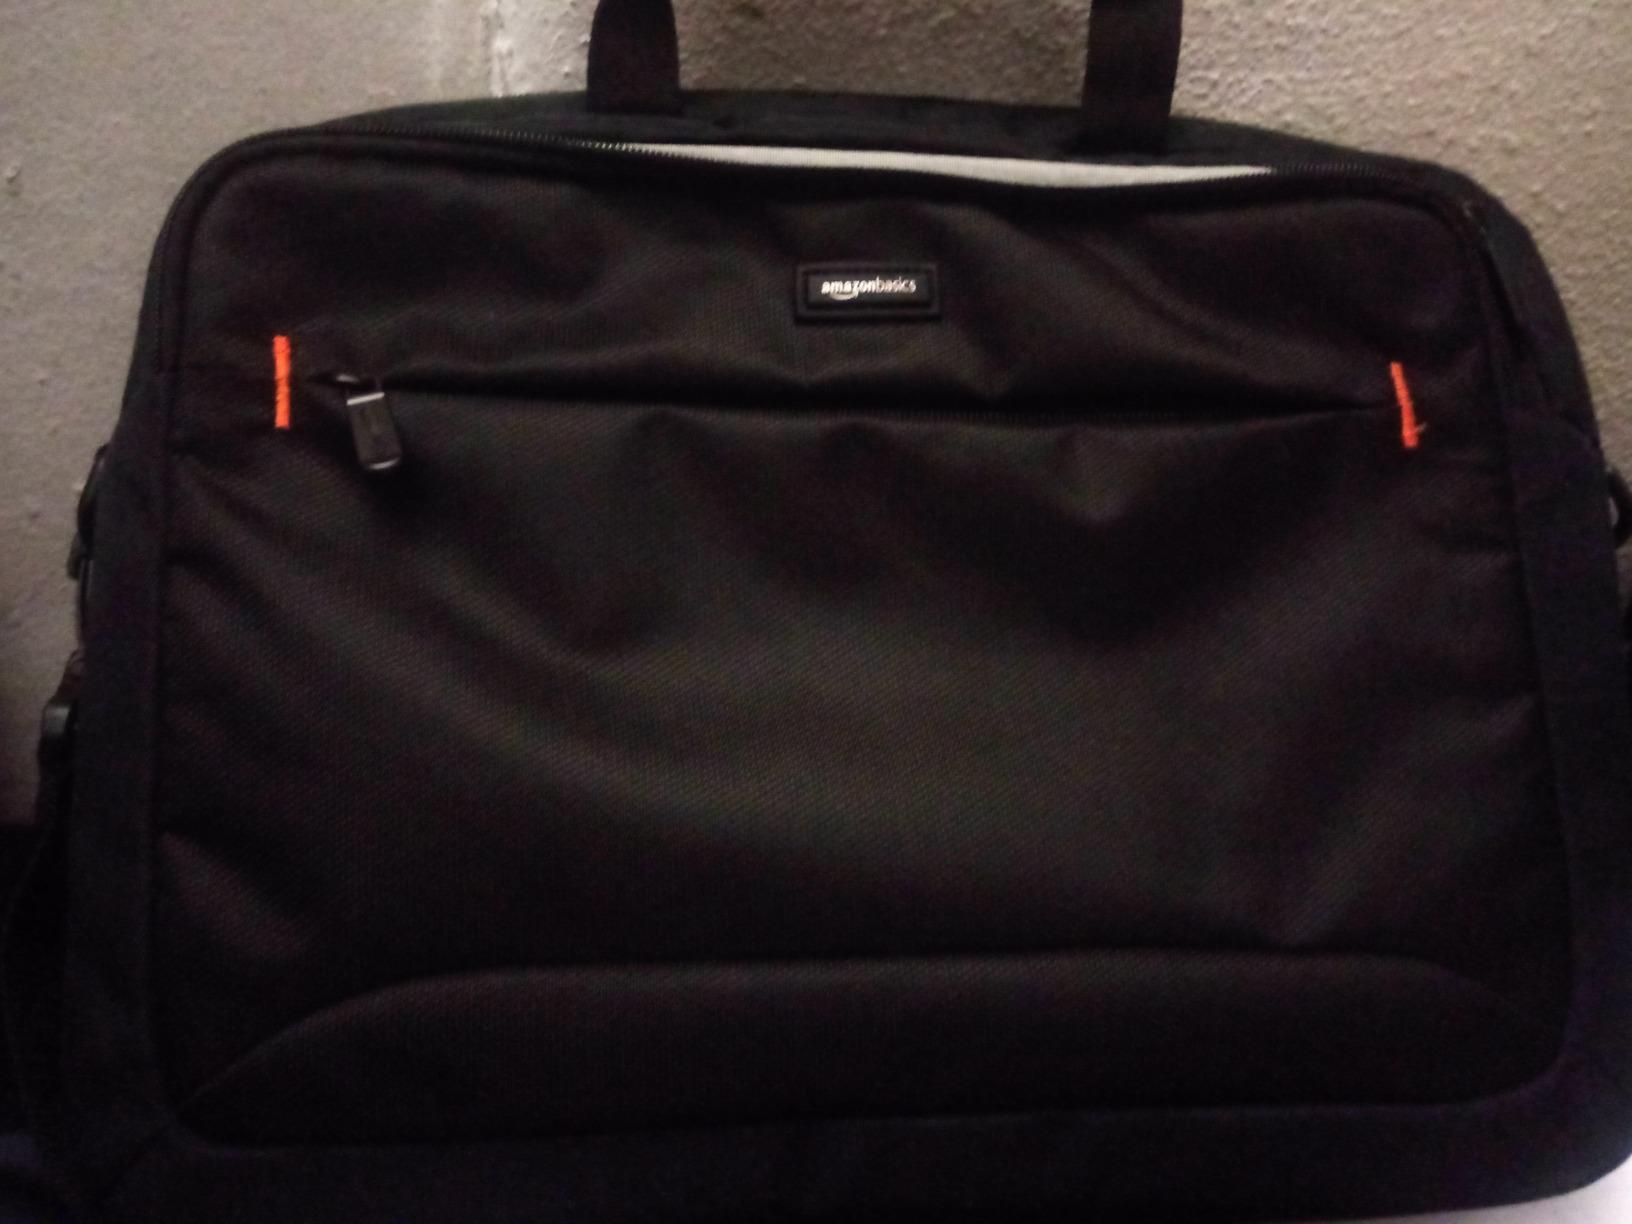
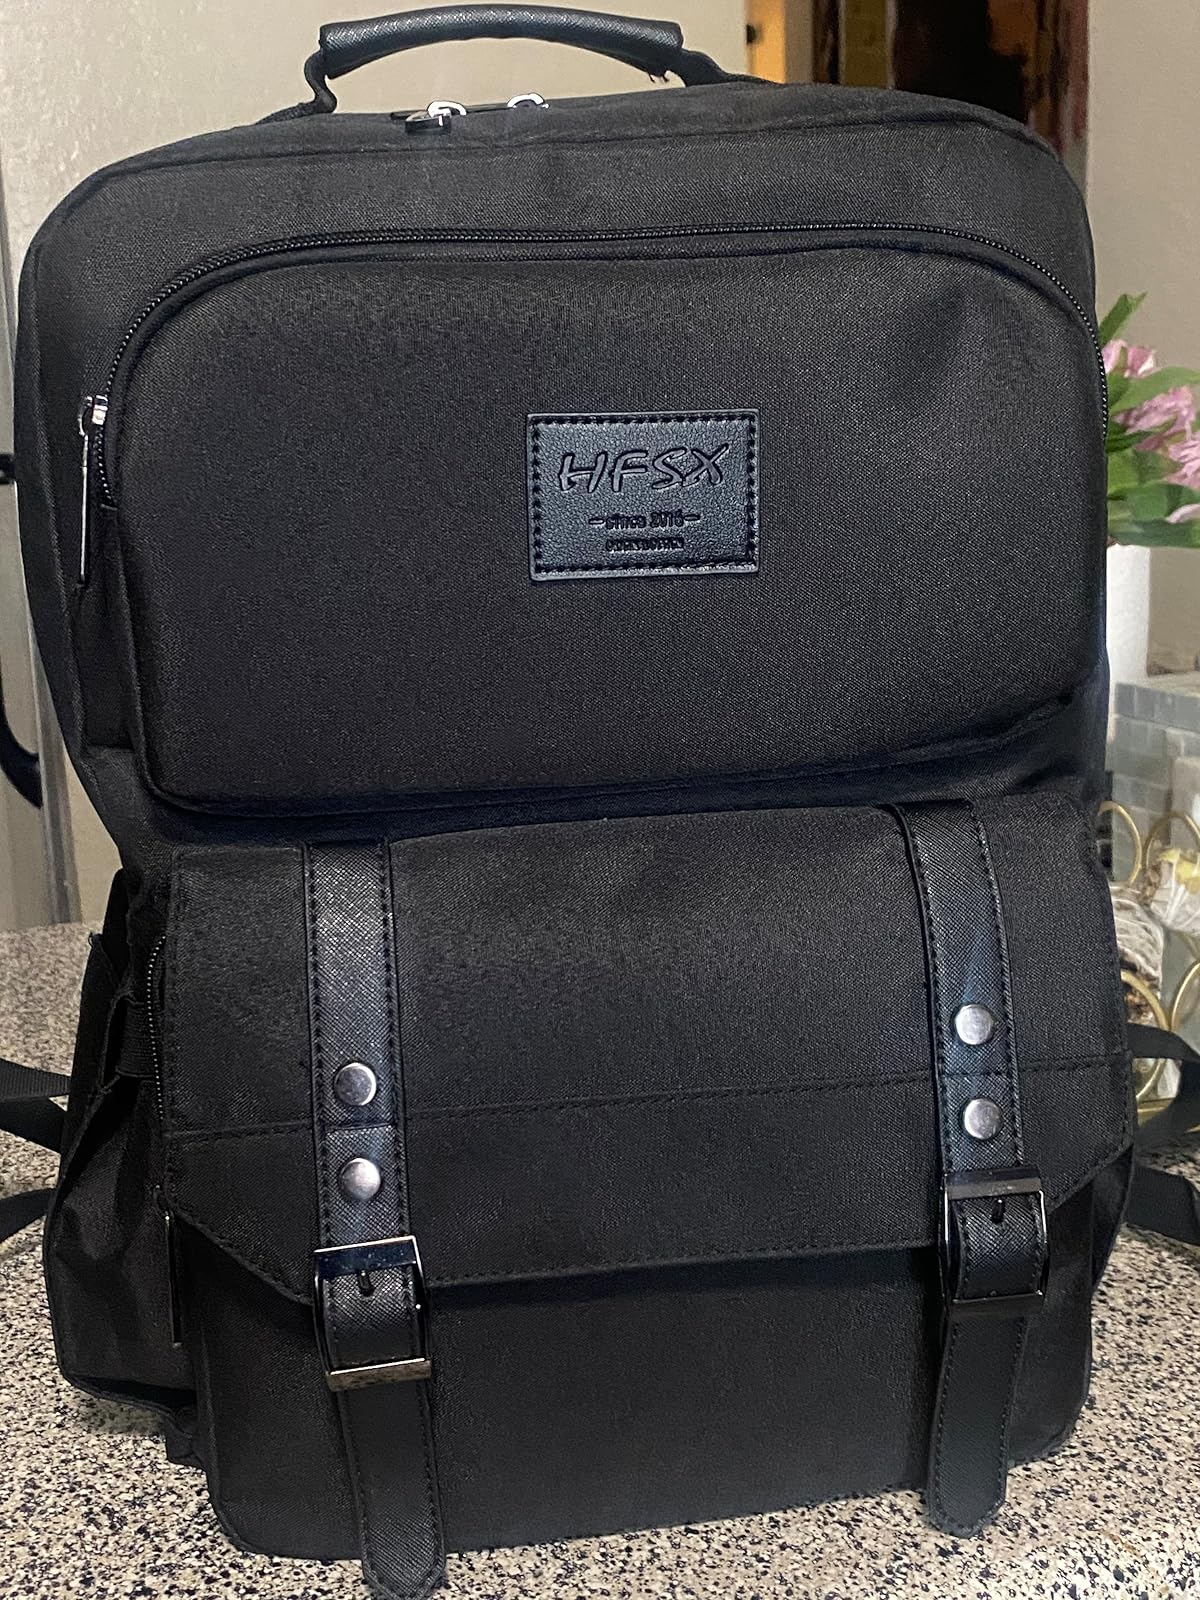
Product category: bag
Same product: no